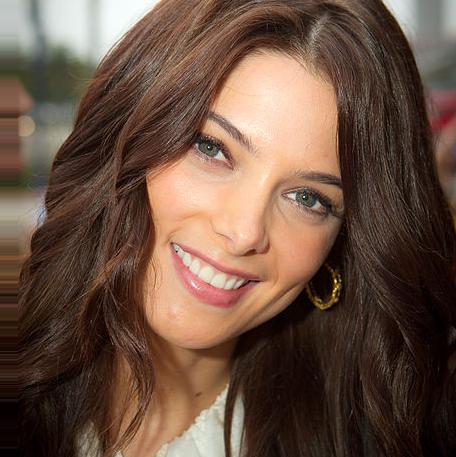
Age: 23